History of Benndorf (Frohburg)

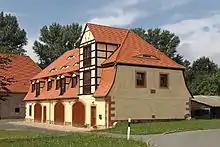
distillery

In 1908 drilling for a second drinking fountain water be carried out on 16 July. 1911 reign arge abuses in the school system: 115-119 teach students in two classes of one teacher. The seats are no longer sufficient in the second grade, so that some students have to stand.